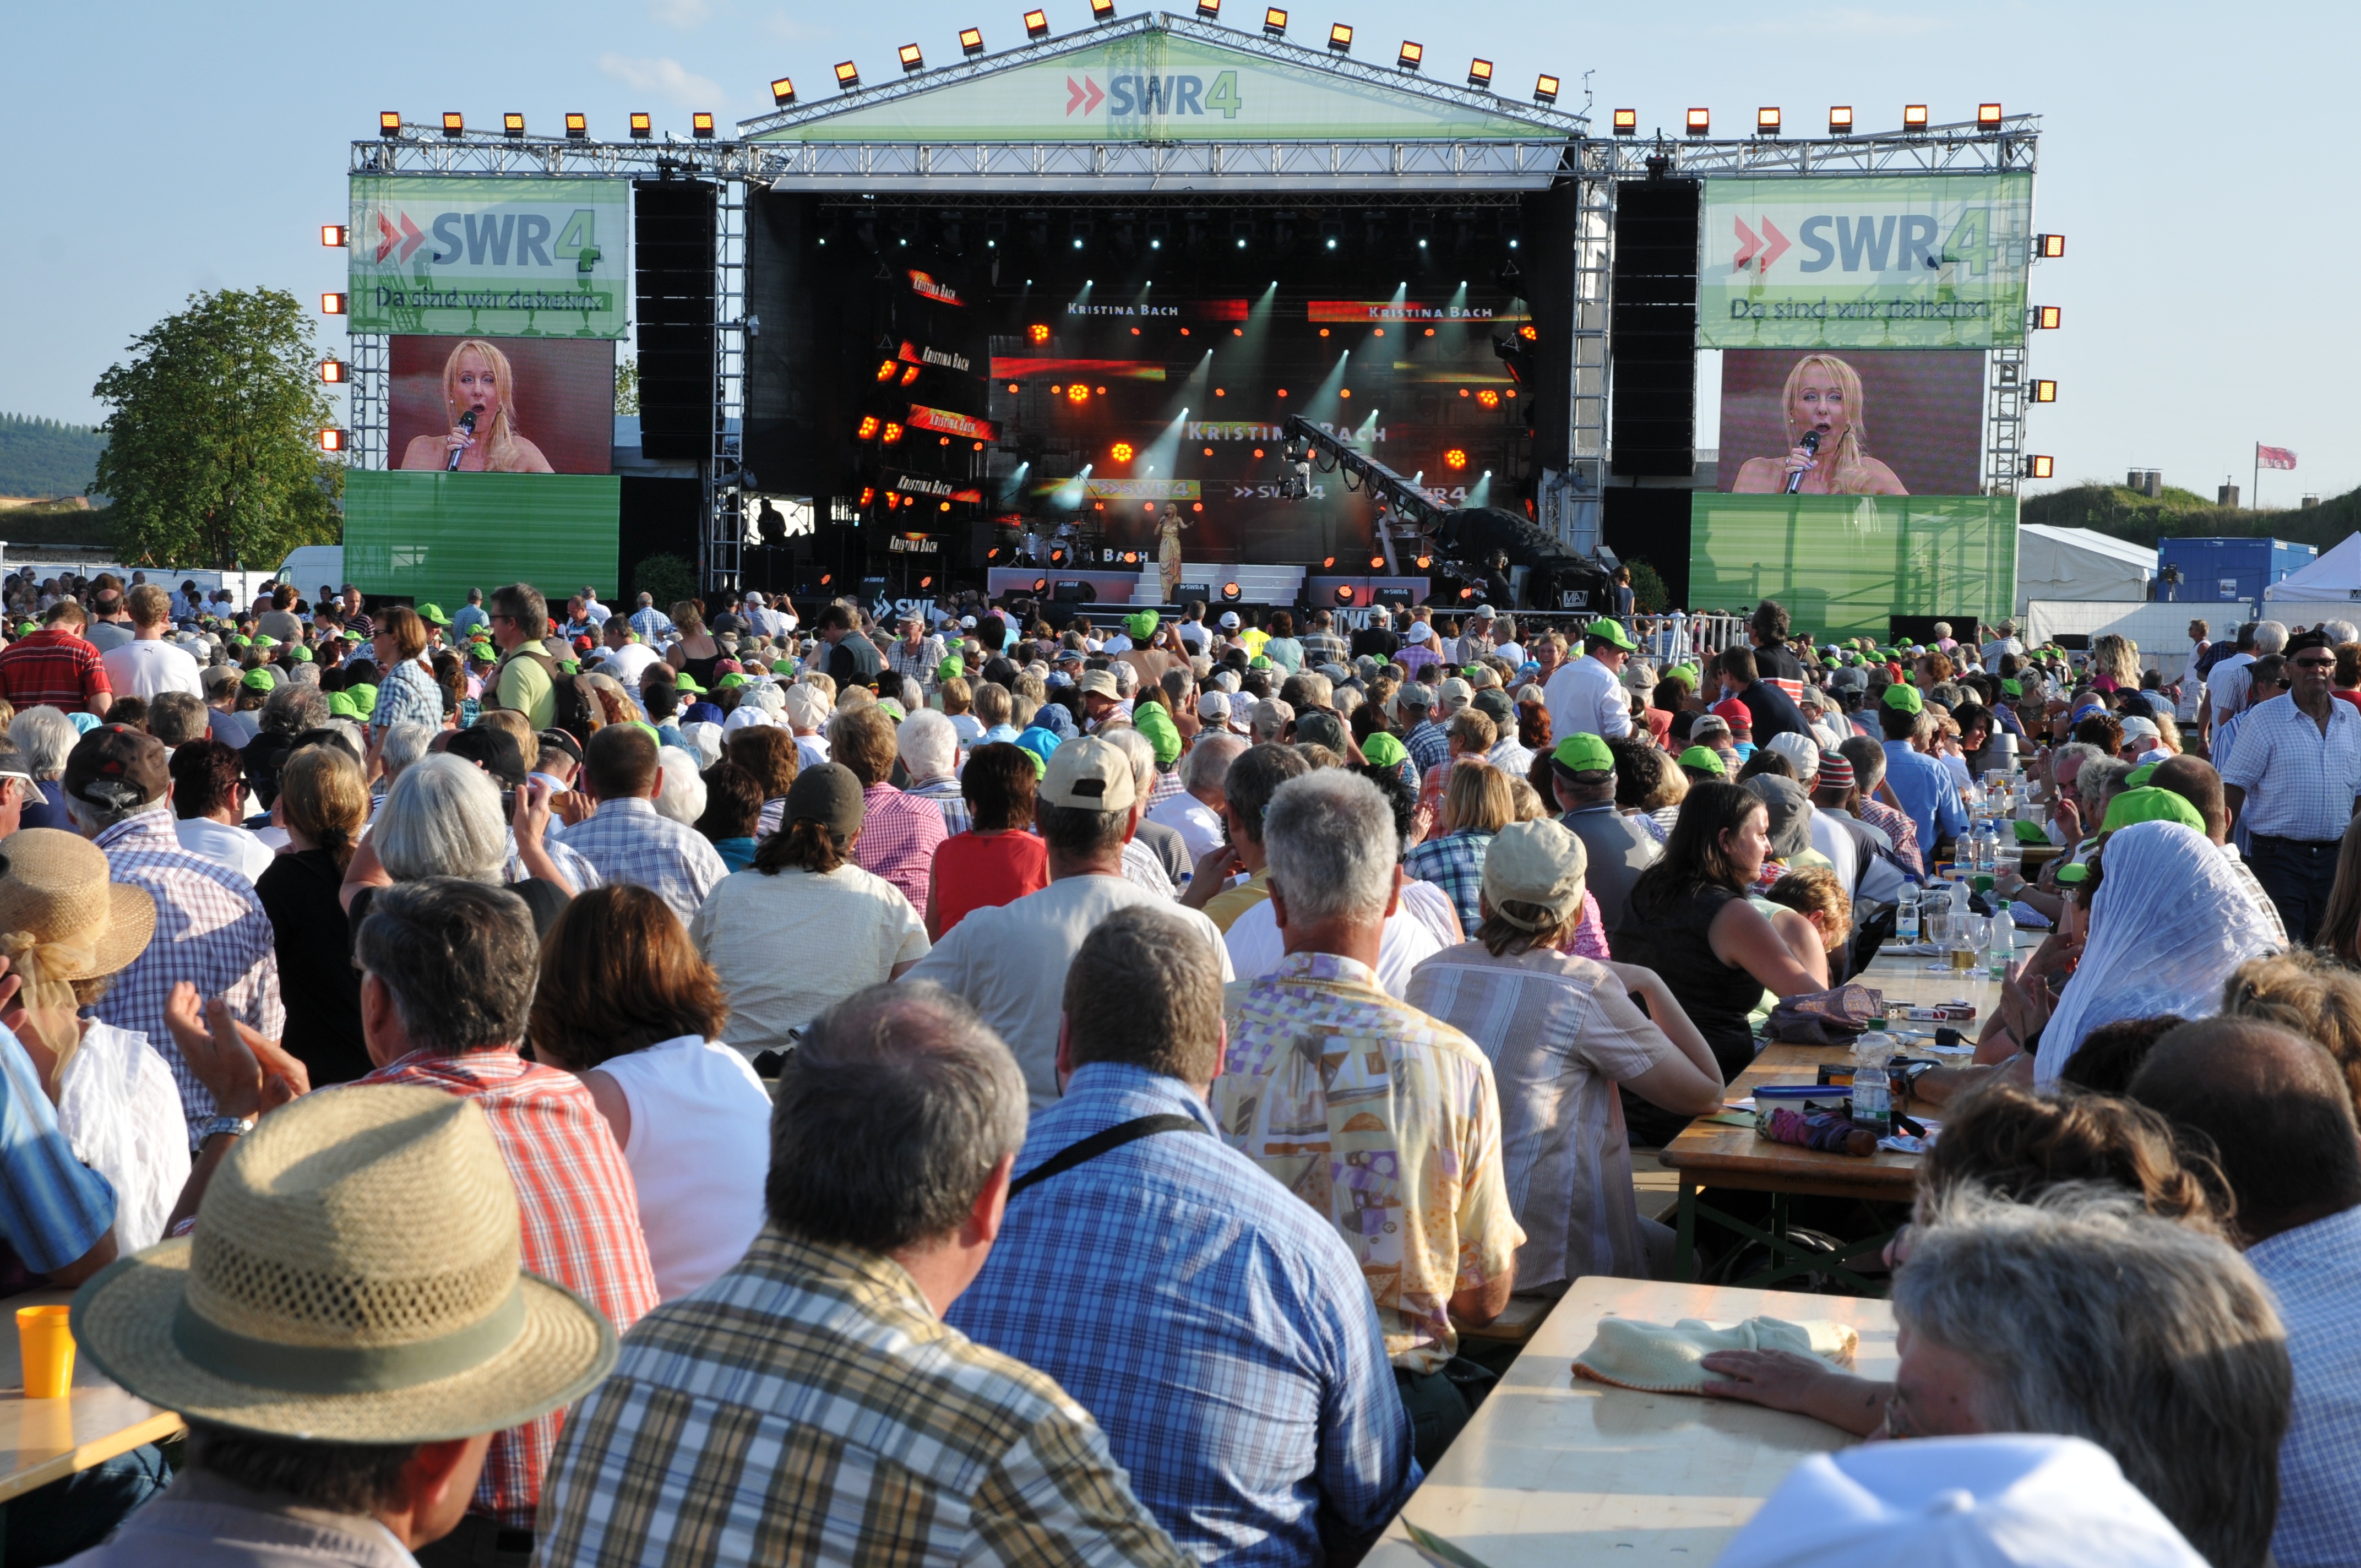
people, crowd, summer, concert, singer, audience, human, festival, performance, scene, koblenz, fectival, quantitative, garden show